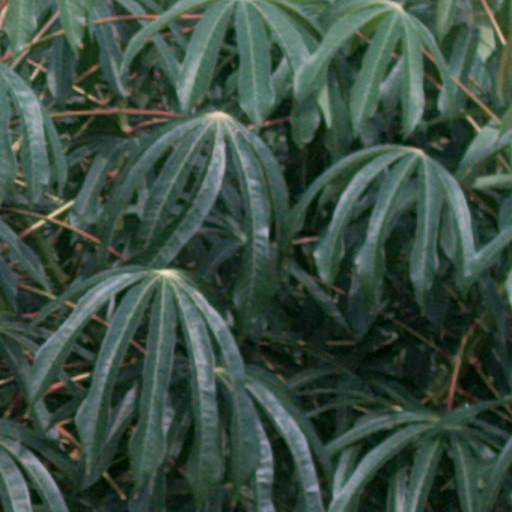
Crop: cassava